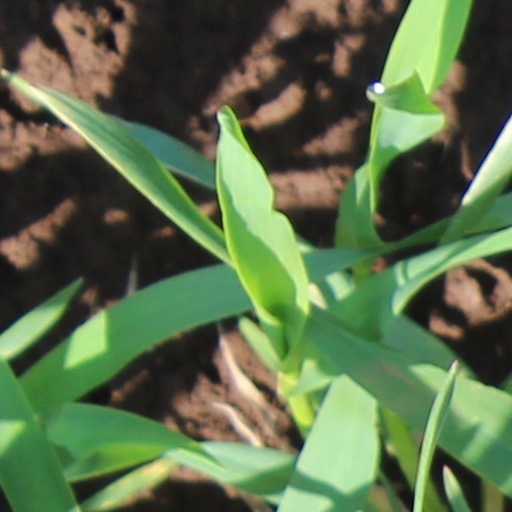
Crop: wheat